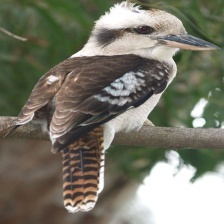
Species: KOOKABURRA
Scientific name: DACELO